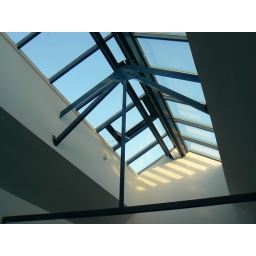
Rather good glass roof in the new job